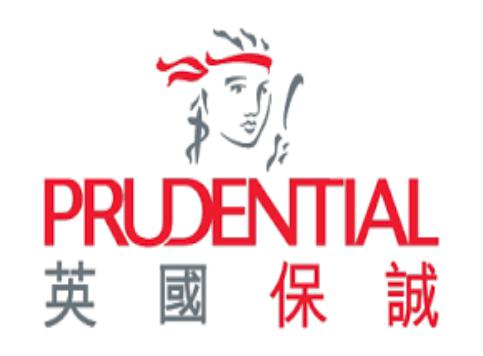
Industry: Others